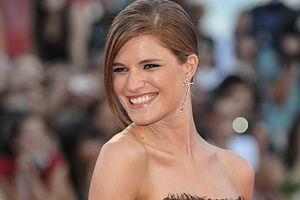
Alessia Piovan à la Mostra de Venise 2009, pour la première de Les Chèvres du Pentagone